Yokkaichi Asunarou Railway Utsube Line

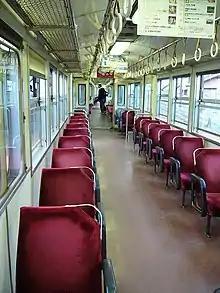
Narrow gauge train interior

The Utsube Line was originally conceived and built by the , later renamed Mie Railway ("Santetsu"). The original section of the line was completed in 1912 making it one of Kintetsu's oldest train lines. In 1916, an extension from (at that time called Suwa Station and located slightly to the east), to what is now JR Central was opened. However, this extension was sold off in 1927 to Ise Electric Railway ("Iseden") for use as part of their main line. This made Suwa Station, a hub between three different private railways and the biggest station in Yokkaichi, the terminus again. Steam locomotives ran on the line for many years until 1928 when gasoline-powered trains were introduced, which ran until the line was electrified in 1943.